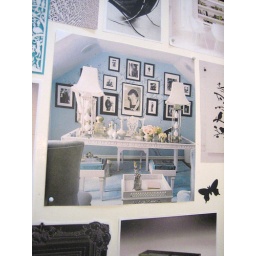
Love the black and white frames against a turquoise wall.